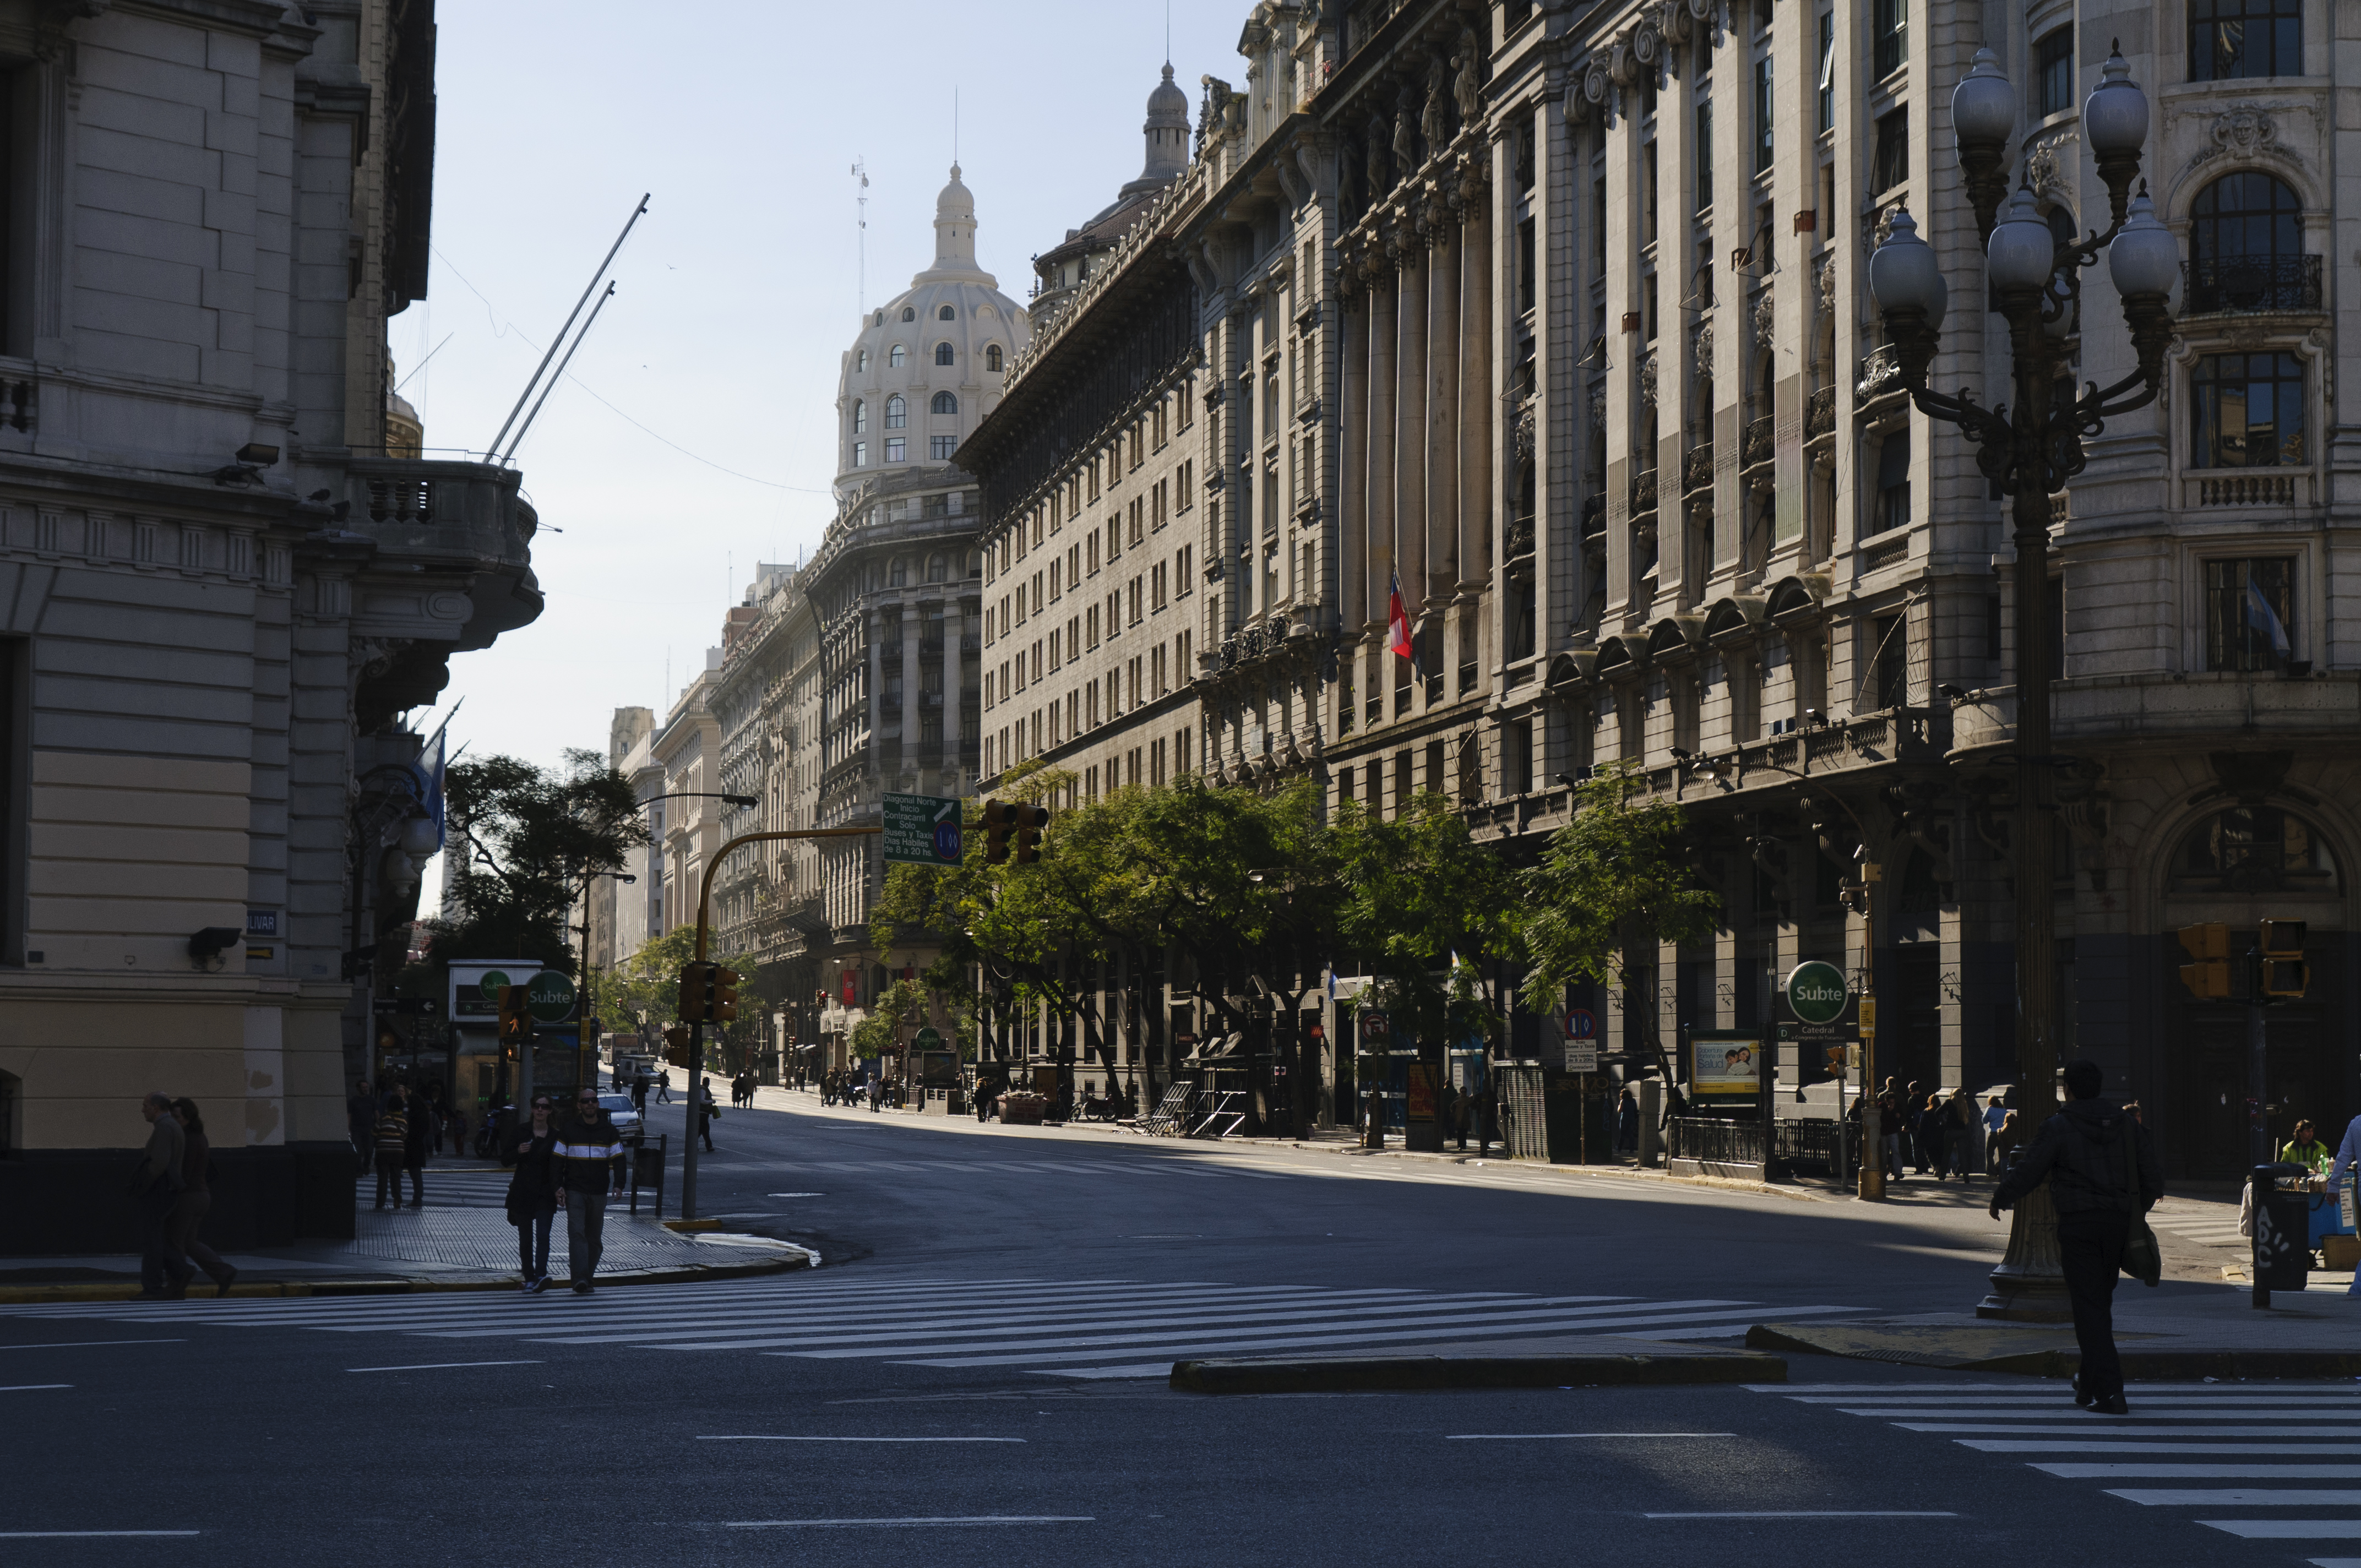
pedestrian, architecture, road, street, town, city, cityscape, downtown, facade, nikon, lane, lighting, infrastructure, argentina, town square, buenosaires, aires, d300, approved, neighbourhood, urban area, residential area, human settlement, metropolitan area